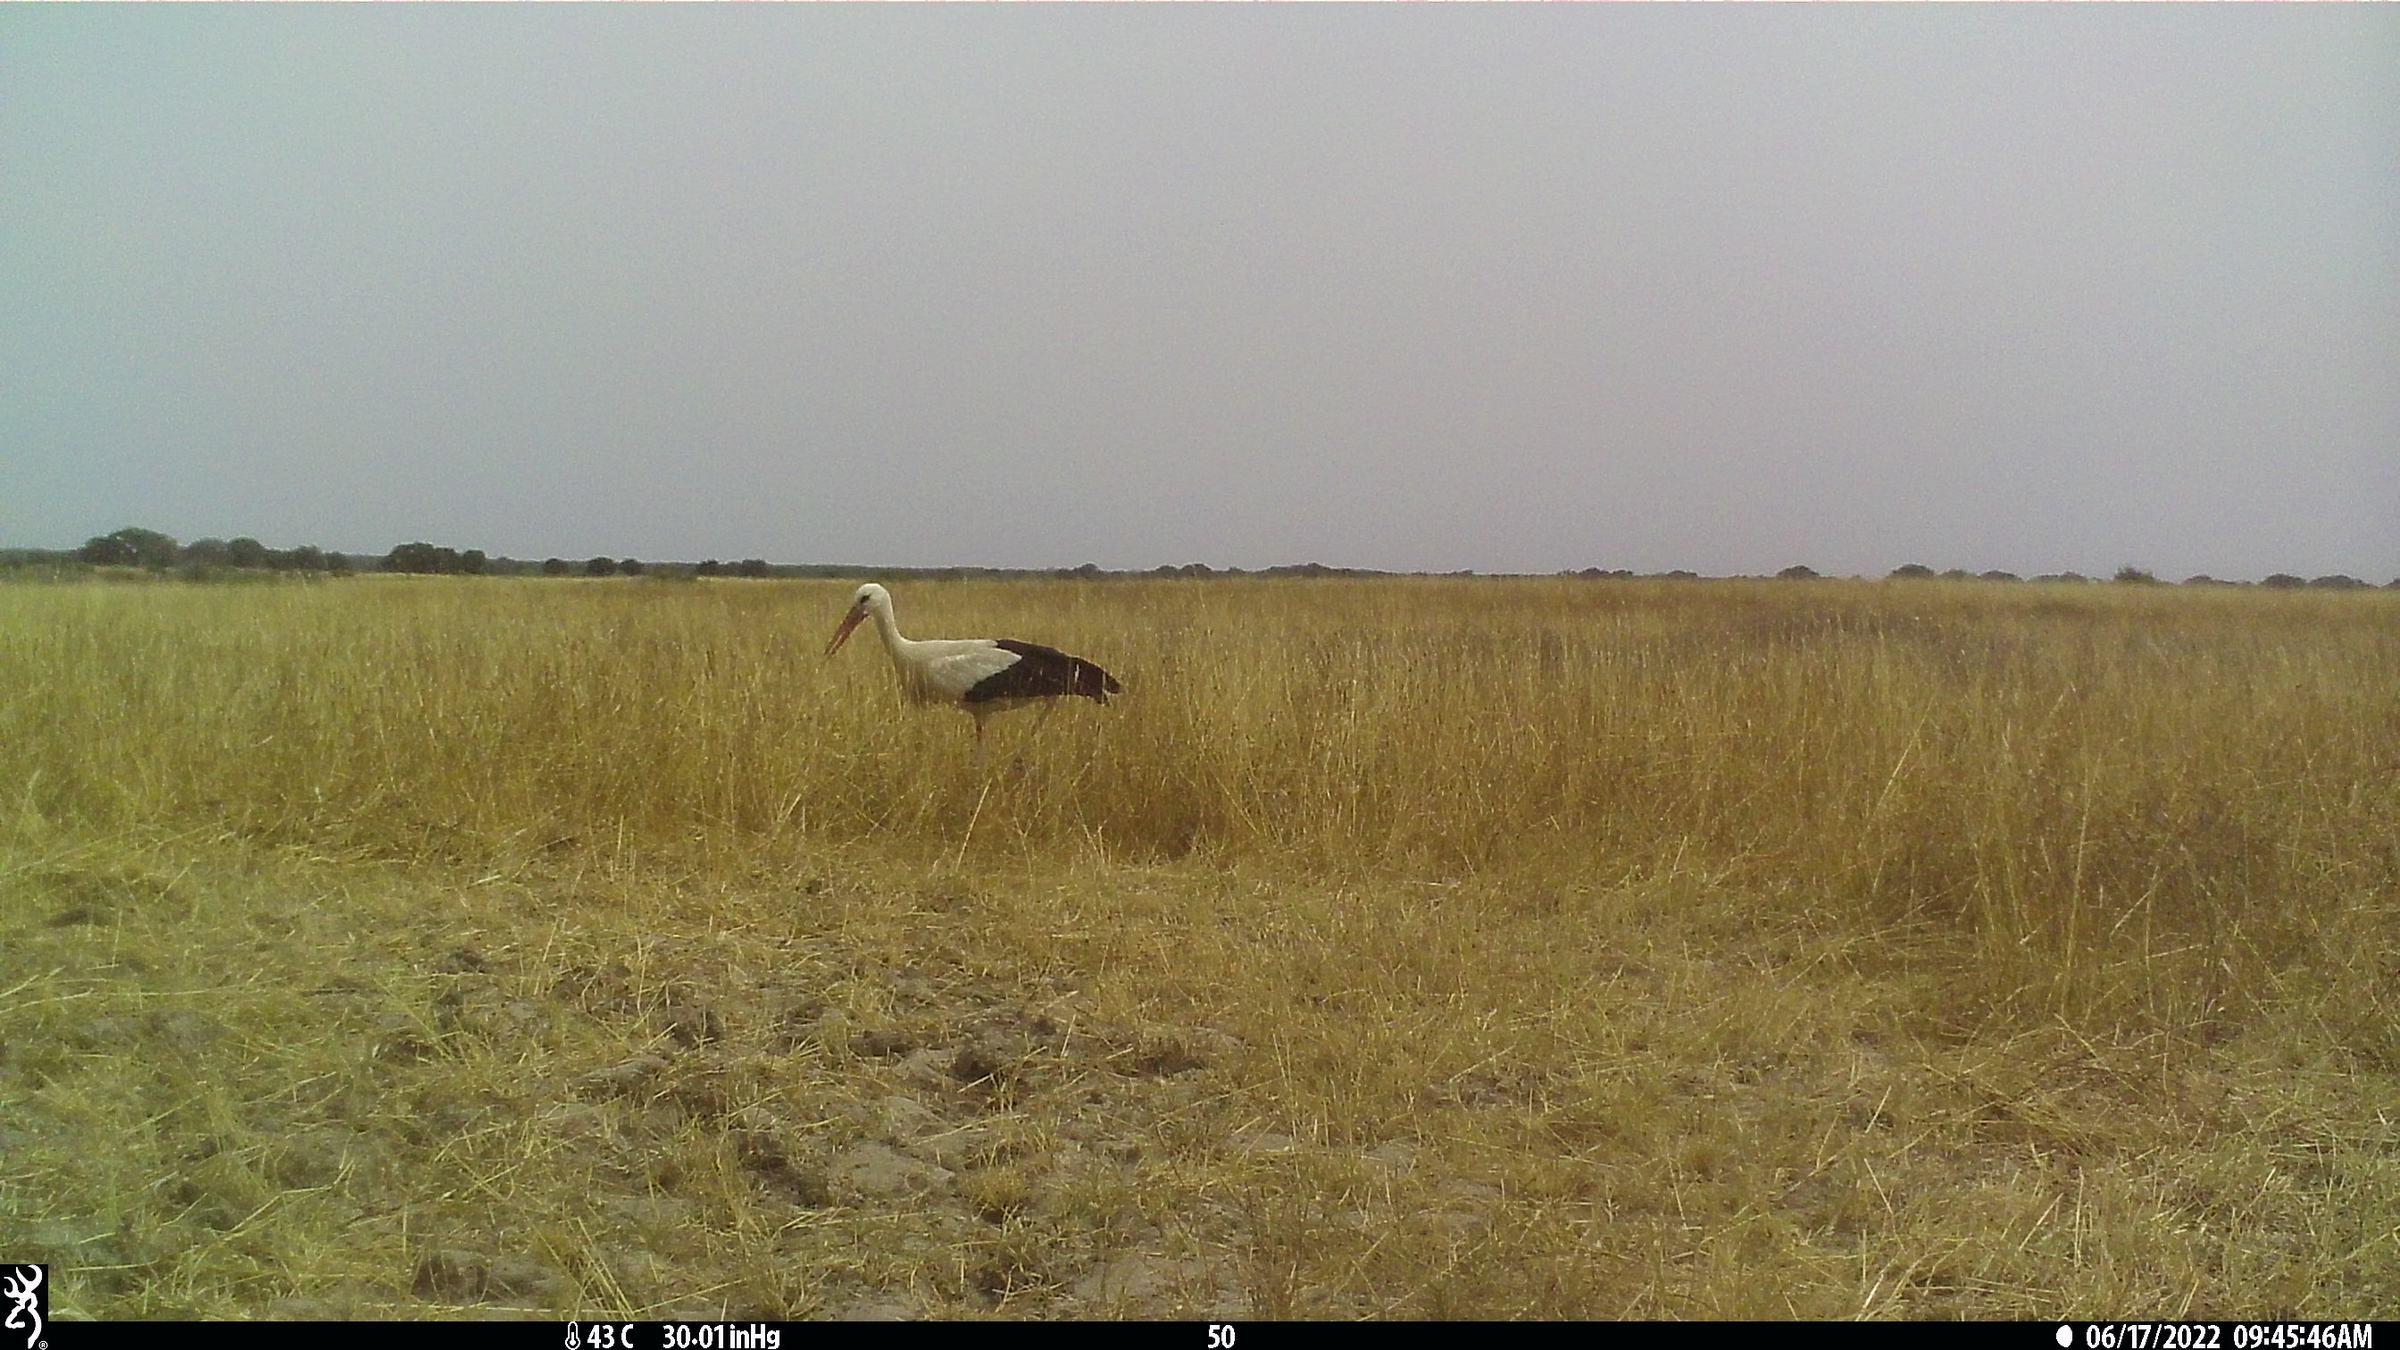
Species: Ave